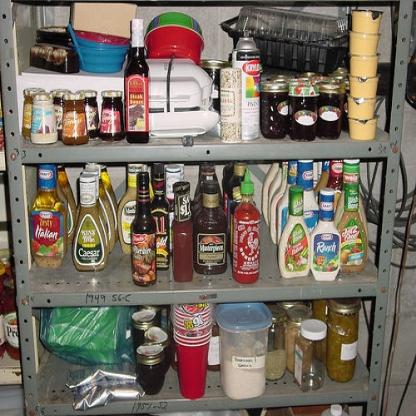
Scene: Indoor